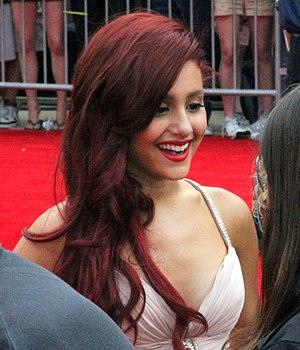
Cet article est la liste non exhaustive des récompenses et des nominations d'Ariana Grande.